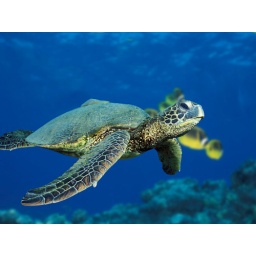
A green sea turtle swims past a school of Raccoon Butterflyfish near Hawaii.